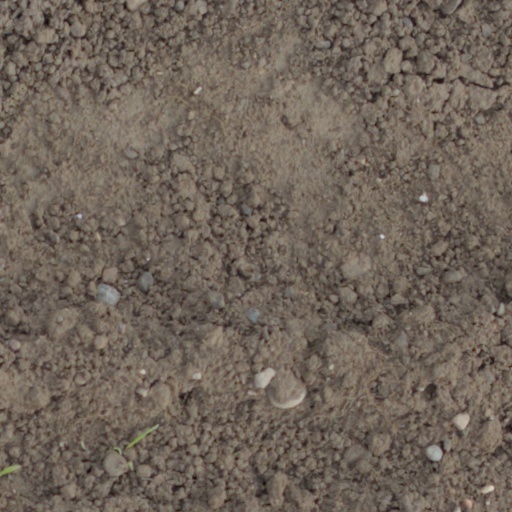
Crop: wheat